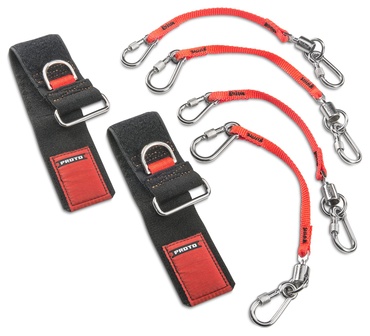
Proto® Tethering D-Ring Wrist Strap System with (2) JWS-DR and (4) JLANWR6LB
Item #: KP4273655 Manufacturer: Proto Mfg #: JDR4 Technical Specifications: •Brand Name: Proto •Model Number: JDR4 Description: •Completely forged D-Ring. •Reinforced elastic fabric for safe but comfortable wrist control. •All metal components to provide strong protection. •12" length lanyard to prevent entanglement in work. •One carabiner that swivels to allow tool use in multiple and convenient positions. •Two stainless steel carabiners with screwgate. Shipping Info: •Actual Weight - .8300 •Dimensions - Height: 1.50 Length: 8.00 Width: 6.00
Brand: ET02
Category: Business & Industrial > Work Safety Protective Gear > Work Safety Tethers > Wrist Work Safety Tethers